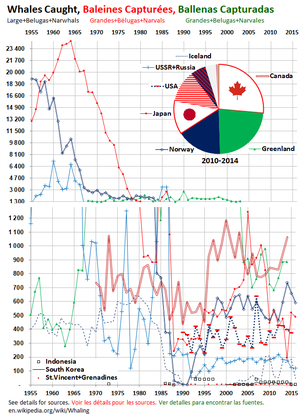
Les baleines capturées, par an, 1955-2016 Español: Ballenas capturadas, por año, 1955-2016"
La chasse à la baleine, aussi appelée pêche de la baleine, a eu lieu dans les nombreuses régions du monde où les baleines vivent. Sur les 80 à 90 espèces composant le sous-ordre des cétacés, environ une dizaine est exploitée pour la chasse. La grande taille de ces mammifères marins présente l'avantage d'apporter des quantités considérables de nourriture mais sa chasse est particulièrement dangereuse, sauf avec l'assistance des moyens techniques modernes. Elle a aussi surexploité sa propre ressource et fait disparaître quelques espèces de tout ou partie de leur aire naturelle de répartition. Dans plusieurs régions du monde, le tourisme consacré à l'observation des baleines et la chasse photographique est devenu plus rentable que leur chasse, apparaissant comme une forme de valorisation nouvelle et durable de cette ressource naturelle.